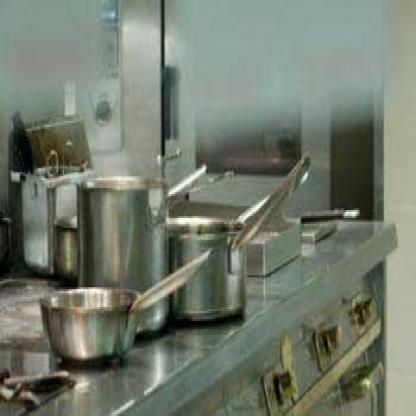
Scene: Indoor